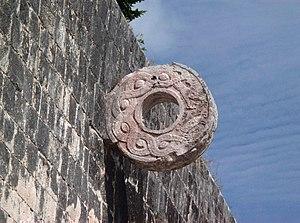
Le jeu de balle est un sport rituel qui a été pratiqué pendant plus de 3 000 ans par les peuples précolombiens de la Mésoamérique, et qui est connu également sous les noms de jeu de pelote et d'ulama, et appelé « pitz » en maya classique, « pok'ol pok » en maya yucatèque, « tlachtli » ou « ullamaliztli » en nahuatl, ou encore « taladzi » en zapotèque.